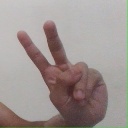
अक्षर: ऐ